Nundah, Queensland

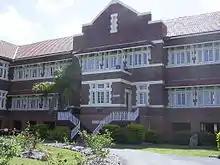
Nundah State School

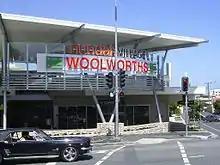
Nundah Village shopping centre

Nundah State School is a government primary (Prep–6) school for boys and girls at 41 Bage Street. In 2017, the school had an enrolment of 714 students with 48 teachers (42 full-time equivalent) and 25 non-teaching staff (14 full-time equivalent). It includes a special education program.